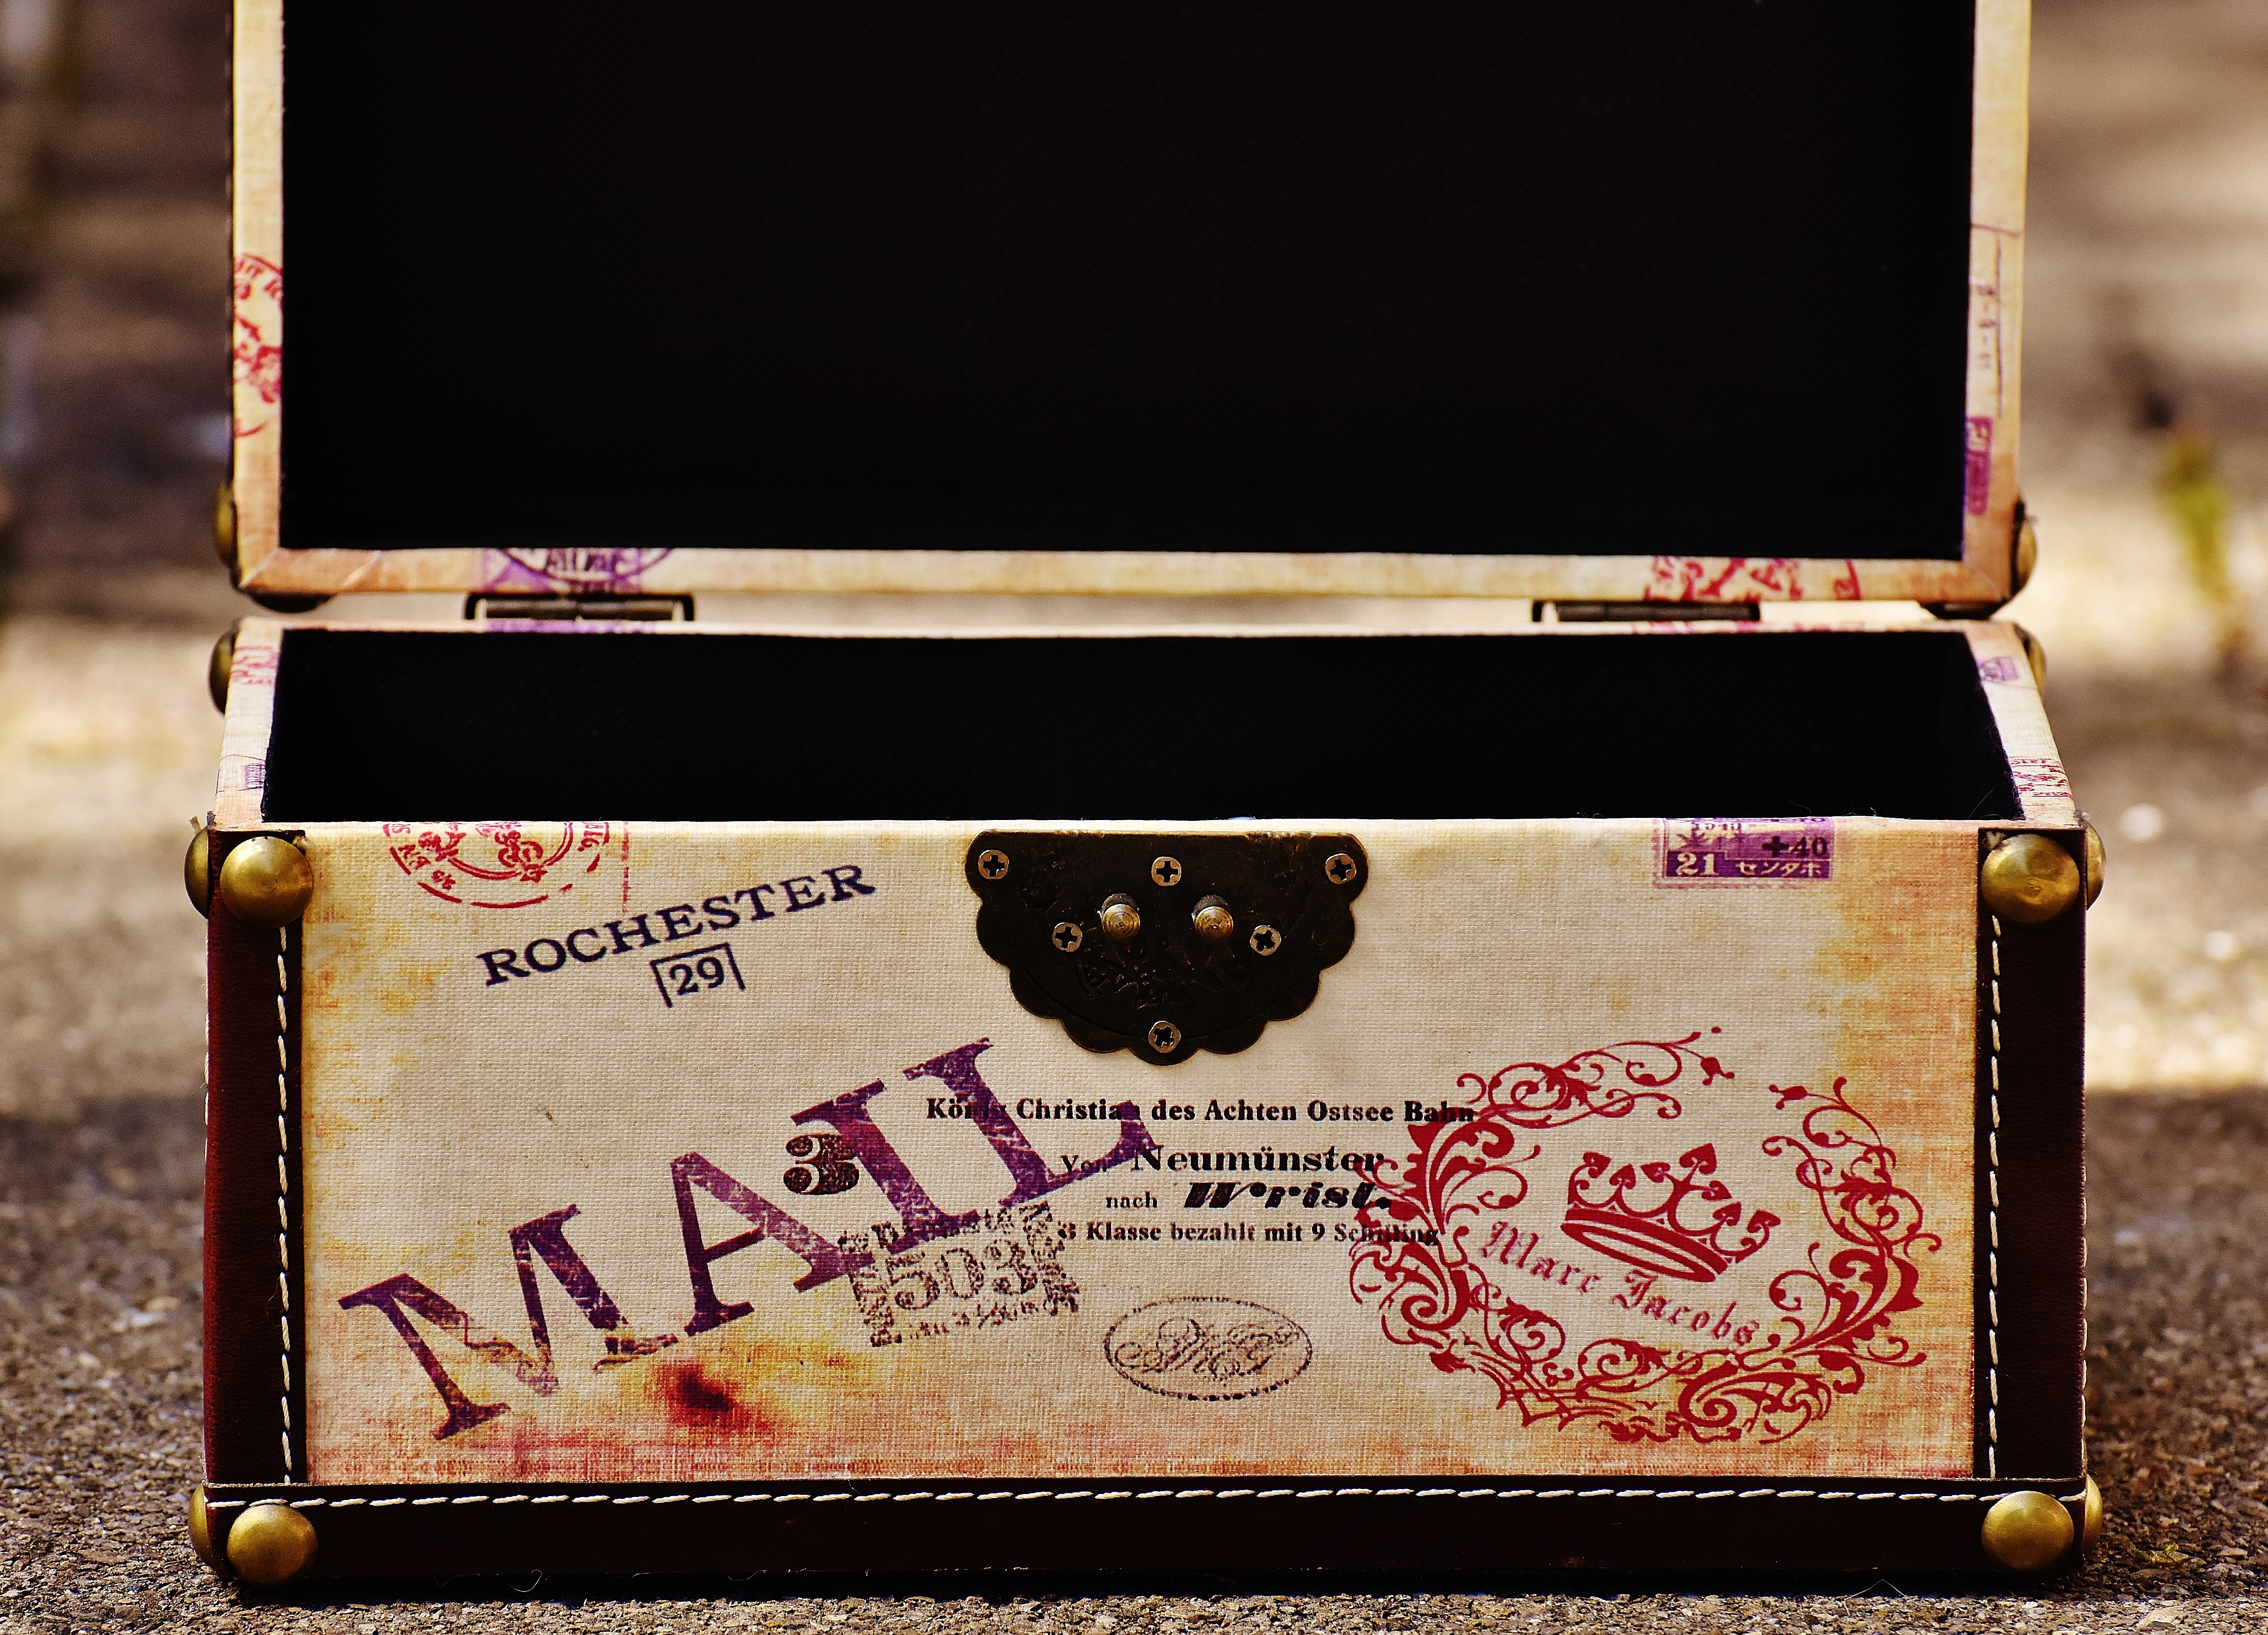
box, luggage, chest, art, picture frame, closure, go away, send mail, lap